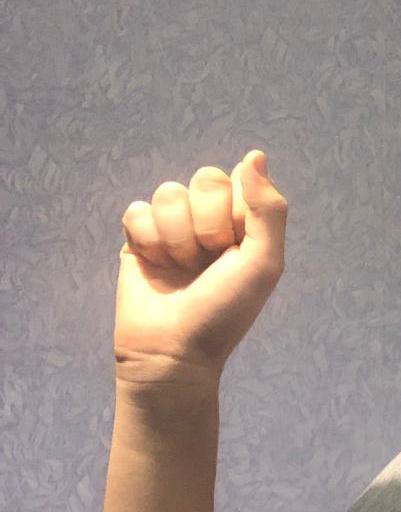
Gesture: fist